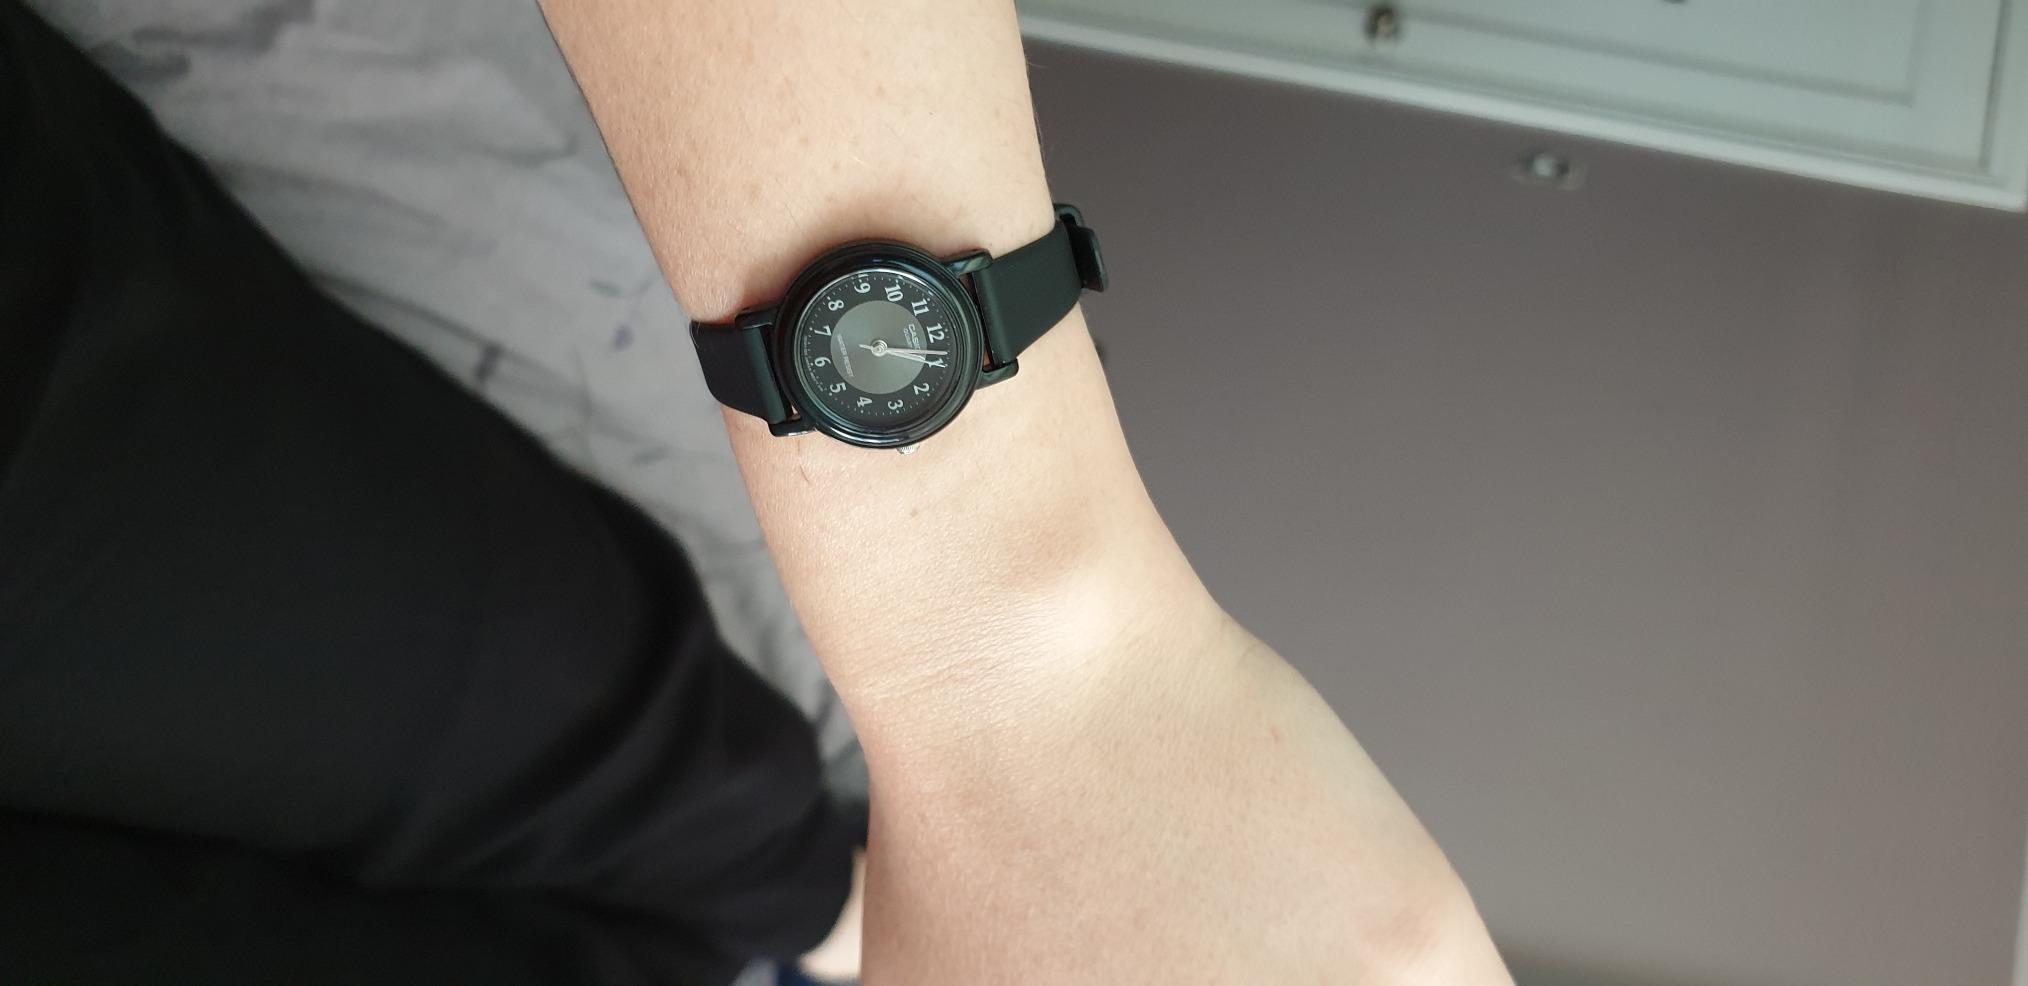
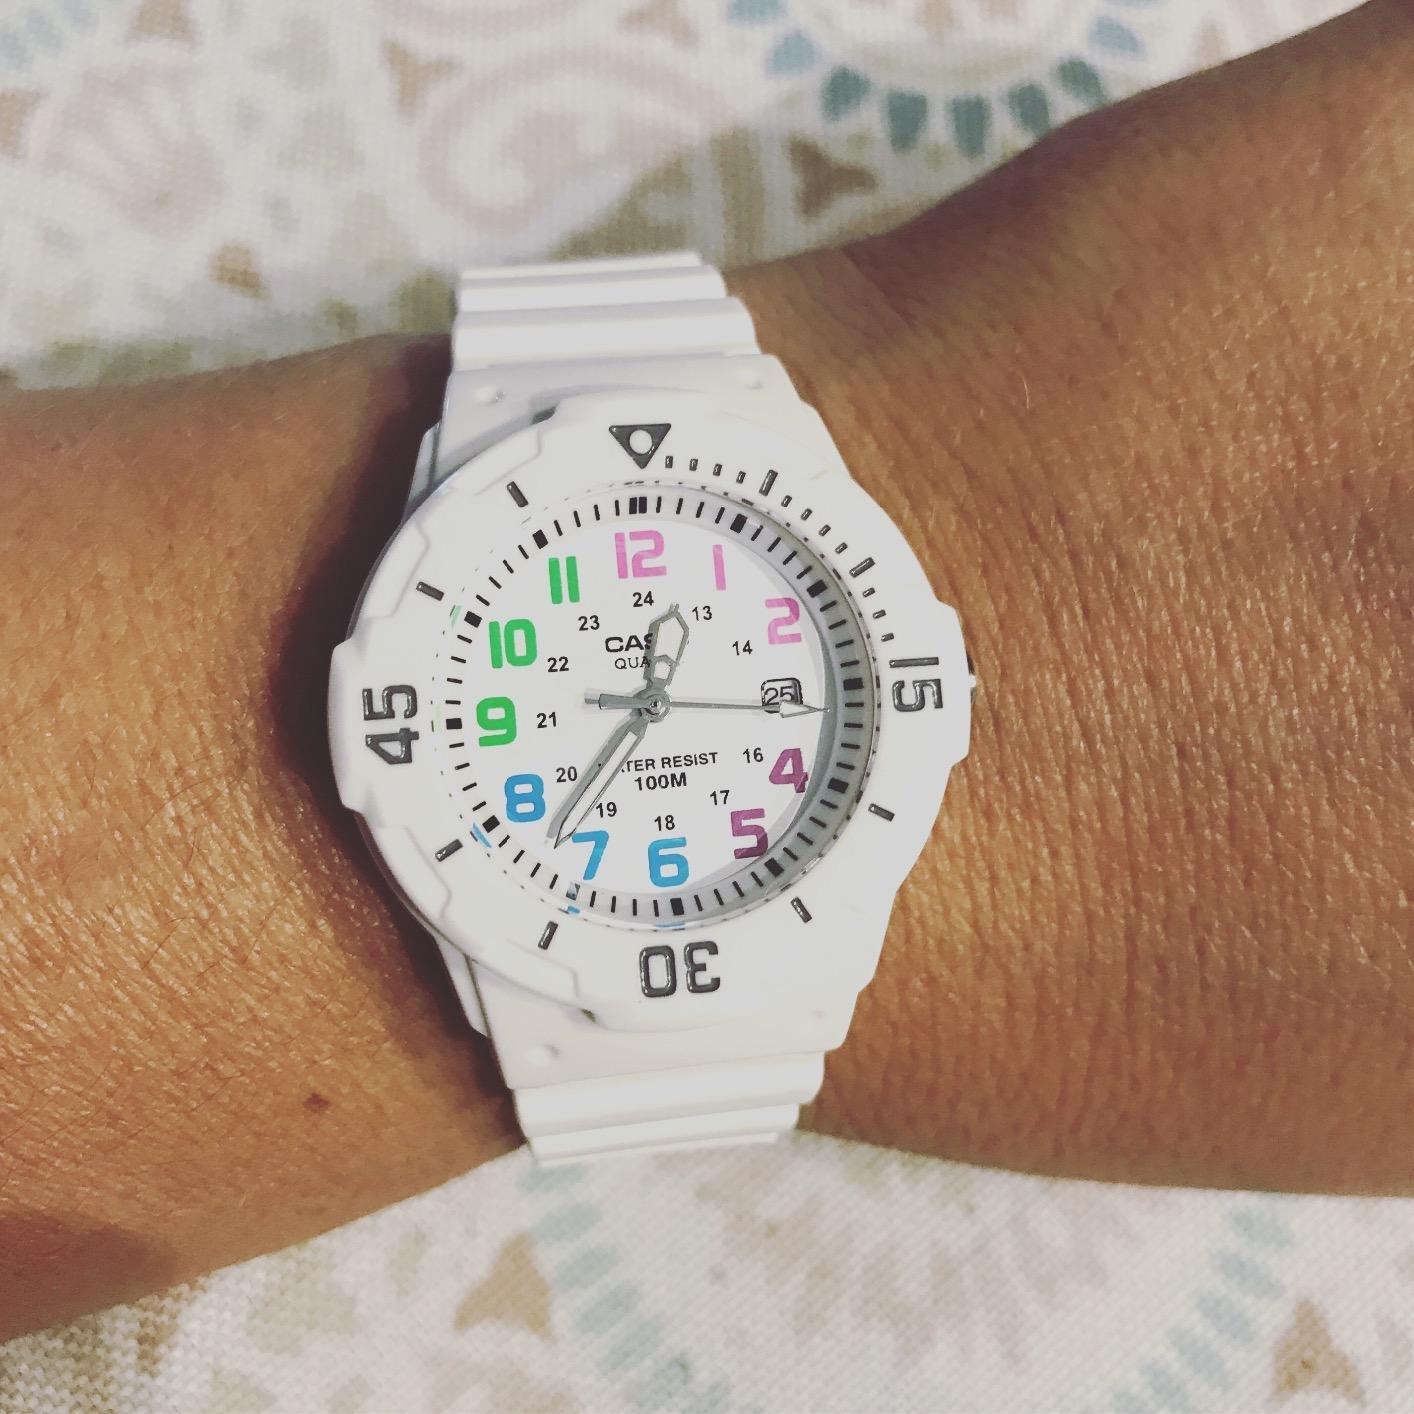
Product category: accessories_watch
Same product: no